Jim Riley (drummer)

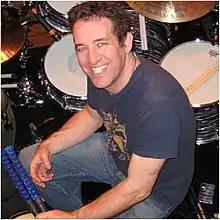

Jim Riley is an American musician and the drummer for the country band Rascal Flatts. He regularly teaches drums at Belmont University’s School of Music and has also performed in several awards shows.